Brentwood College School

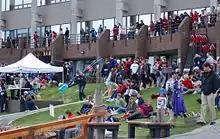
Spectators and rowers at 2009 Brentwood Regatta

Brentwood College has been continuing to gain a sound reputation in the rowing world. Brentwood College graduates include 2008 Beijing Olympic medalists Scott Frandsen (Class of 1998), Dave Calder (Class of 1996) in the Men's Heavyweight 2- event, and Malcolm Howard (Class of 2001) in the Men's Heavyweight 8+ event.